The Brothers Solomon

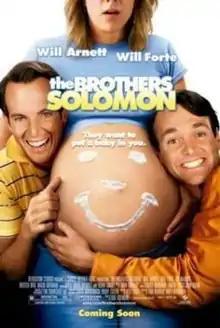
Theatrical release poster

The Brothers Solomon is a 2007 American surrealist comedy film directed by Bob Odenkirk and written by Will Forte. It features Will Arnett and Forte as the titular brothers, who set out to find romantic partners so they can give their comatose father (Lee Majors) a grandchild. Chi McBride, Kristen Wiig, and Malin Åkerman also star in supporting roles.